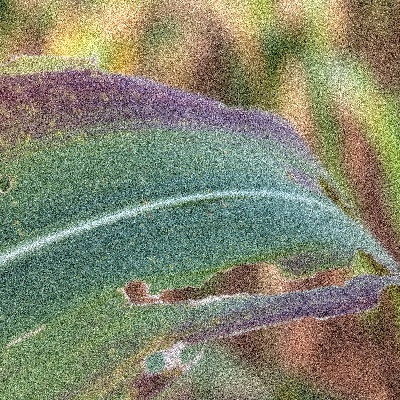
Label: Corn_(Maize)___Leaf_Spot